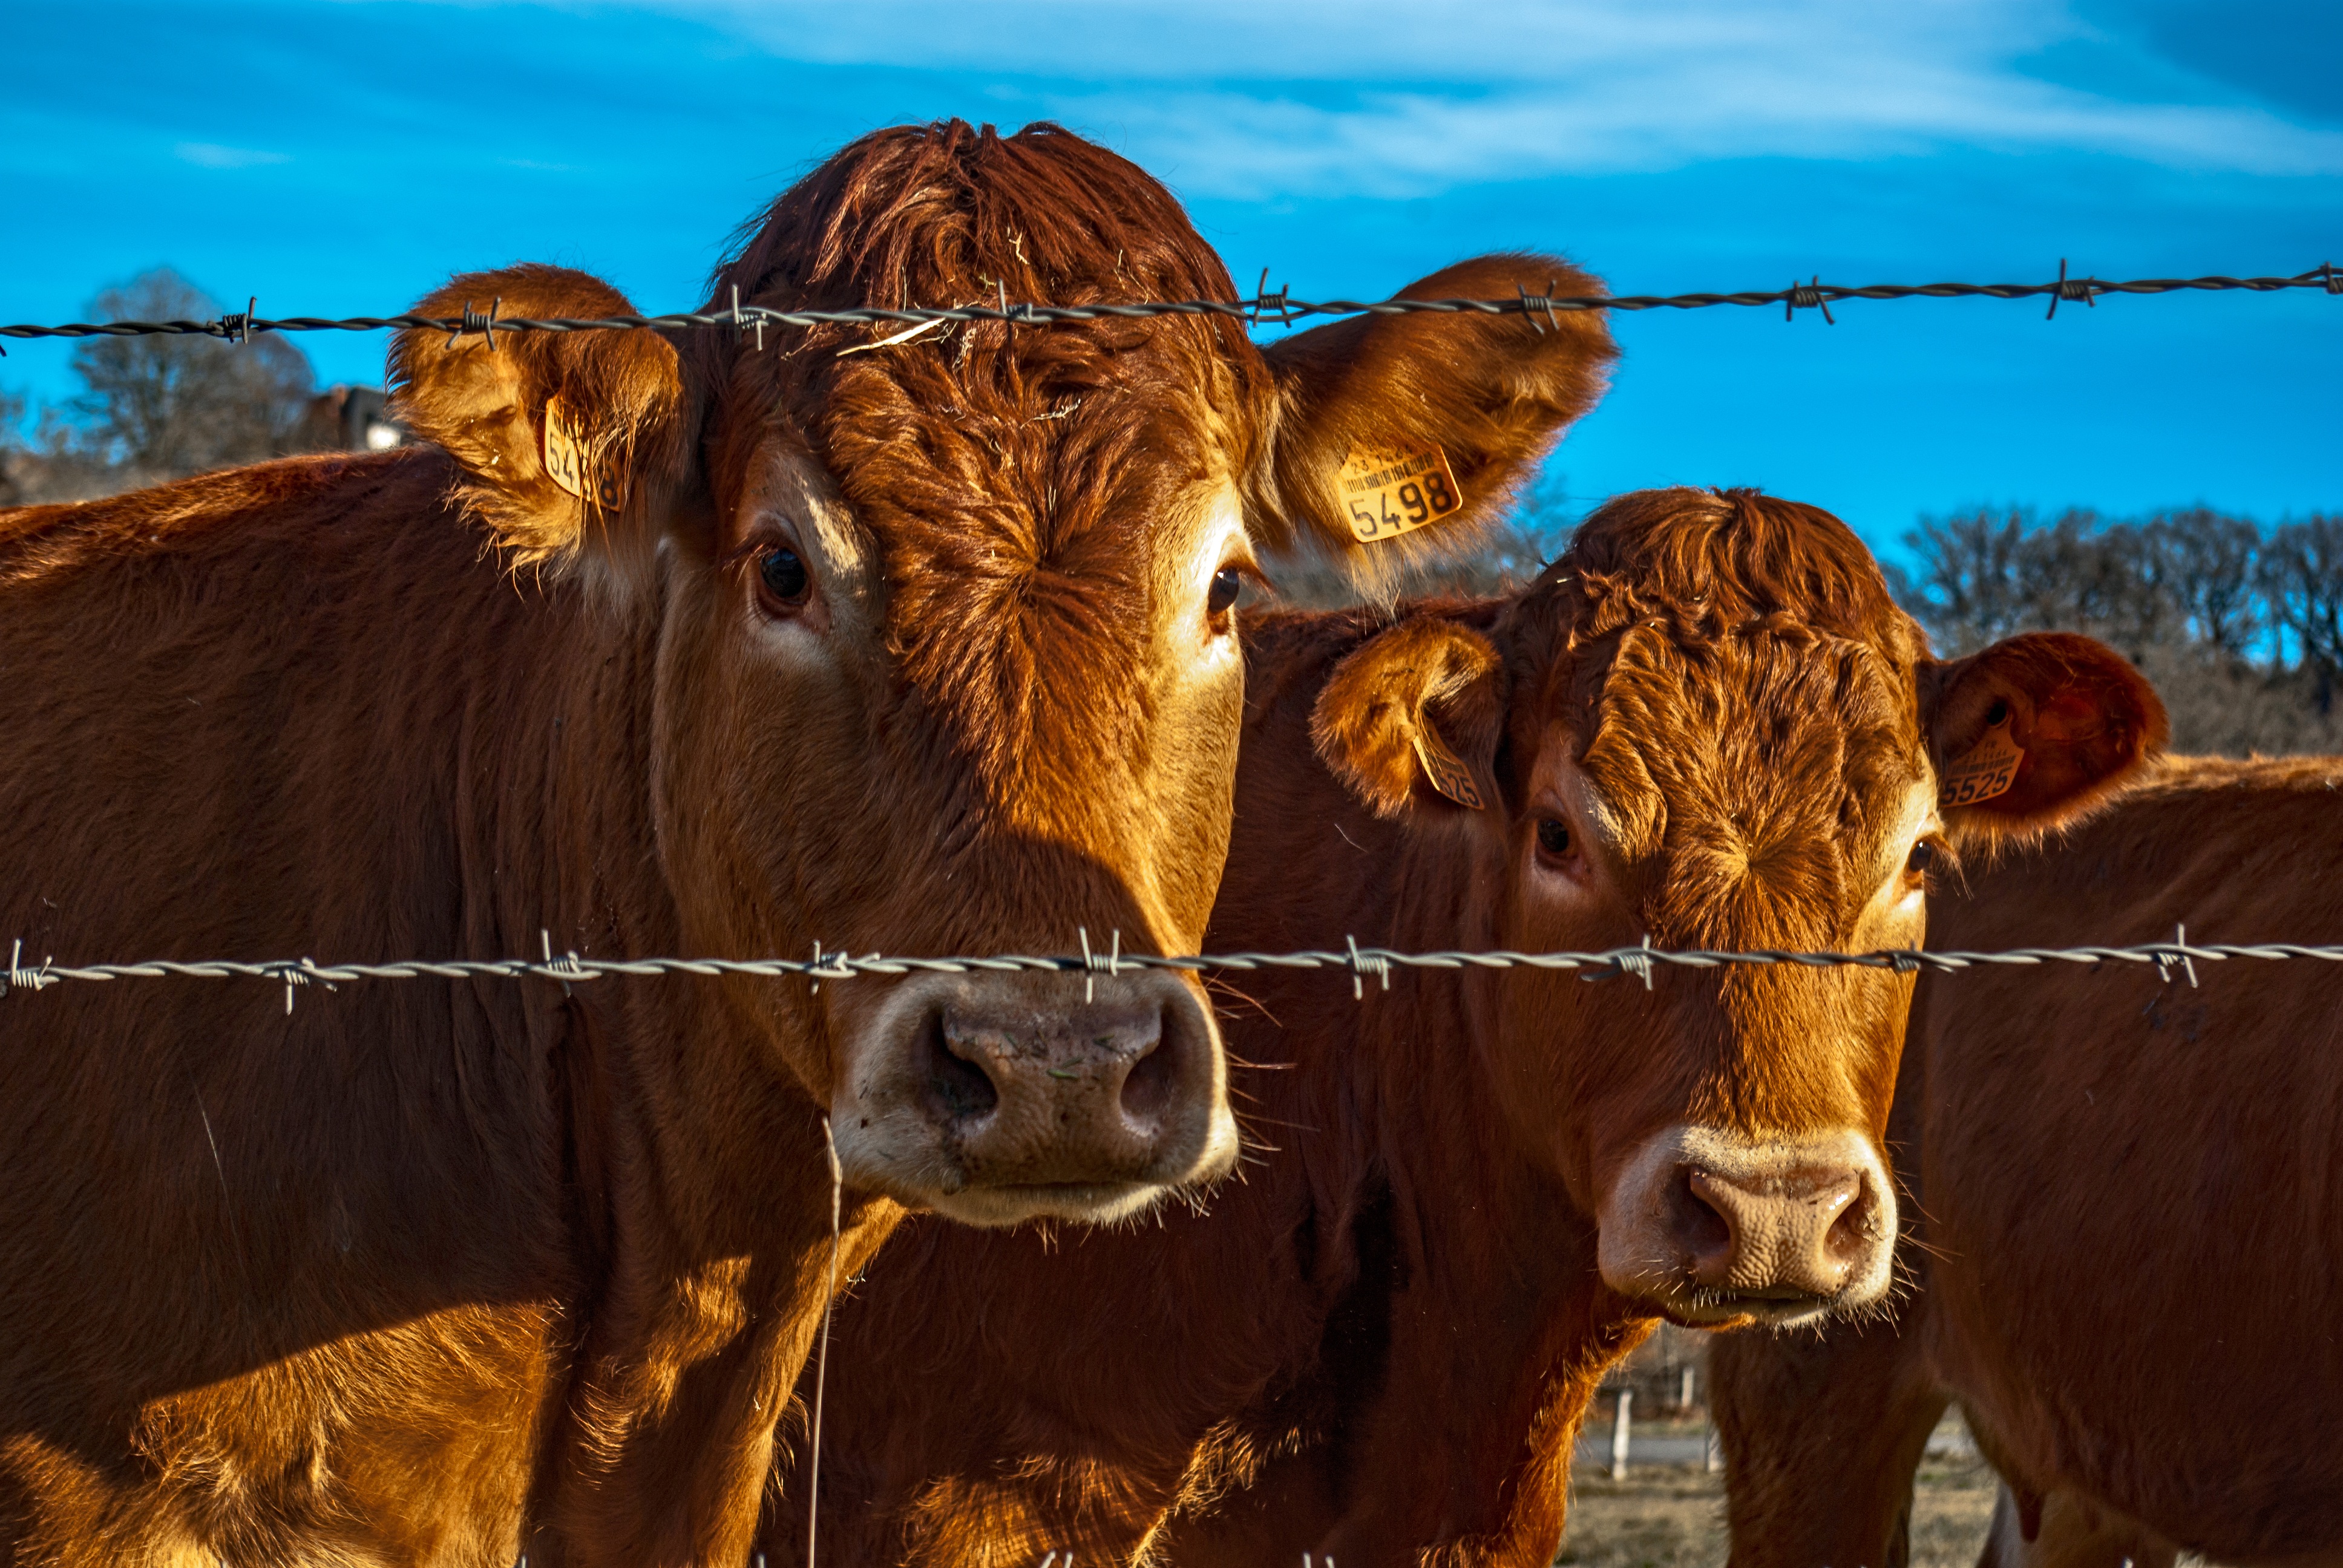
nature, animal, france, wildlife, cow, farming, pasture, mammal, agriculture, beef, fauna, bull, ox, dairy cow, cattle like mammal, texas longhorn